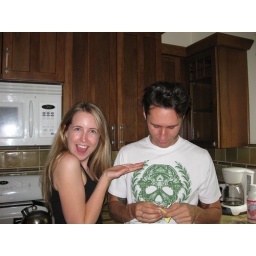
library in the kitchen